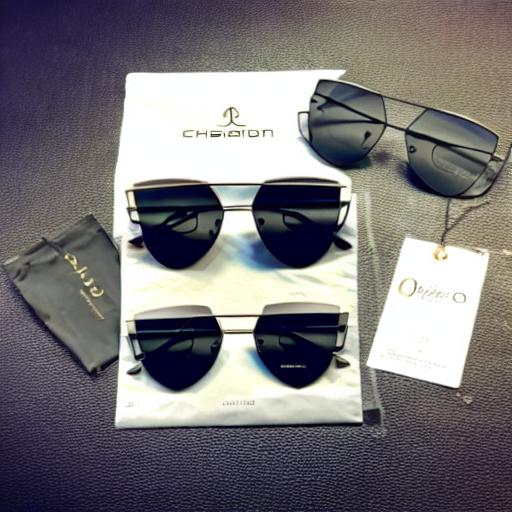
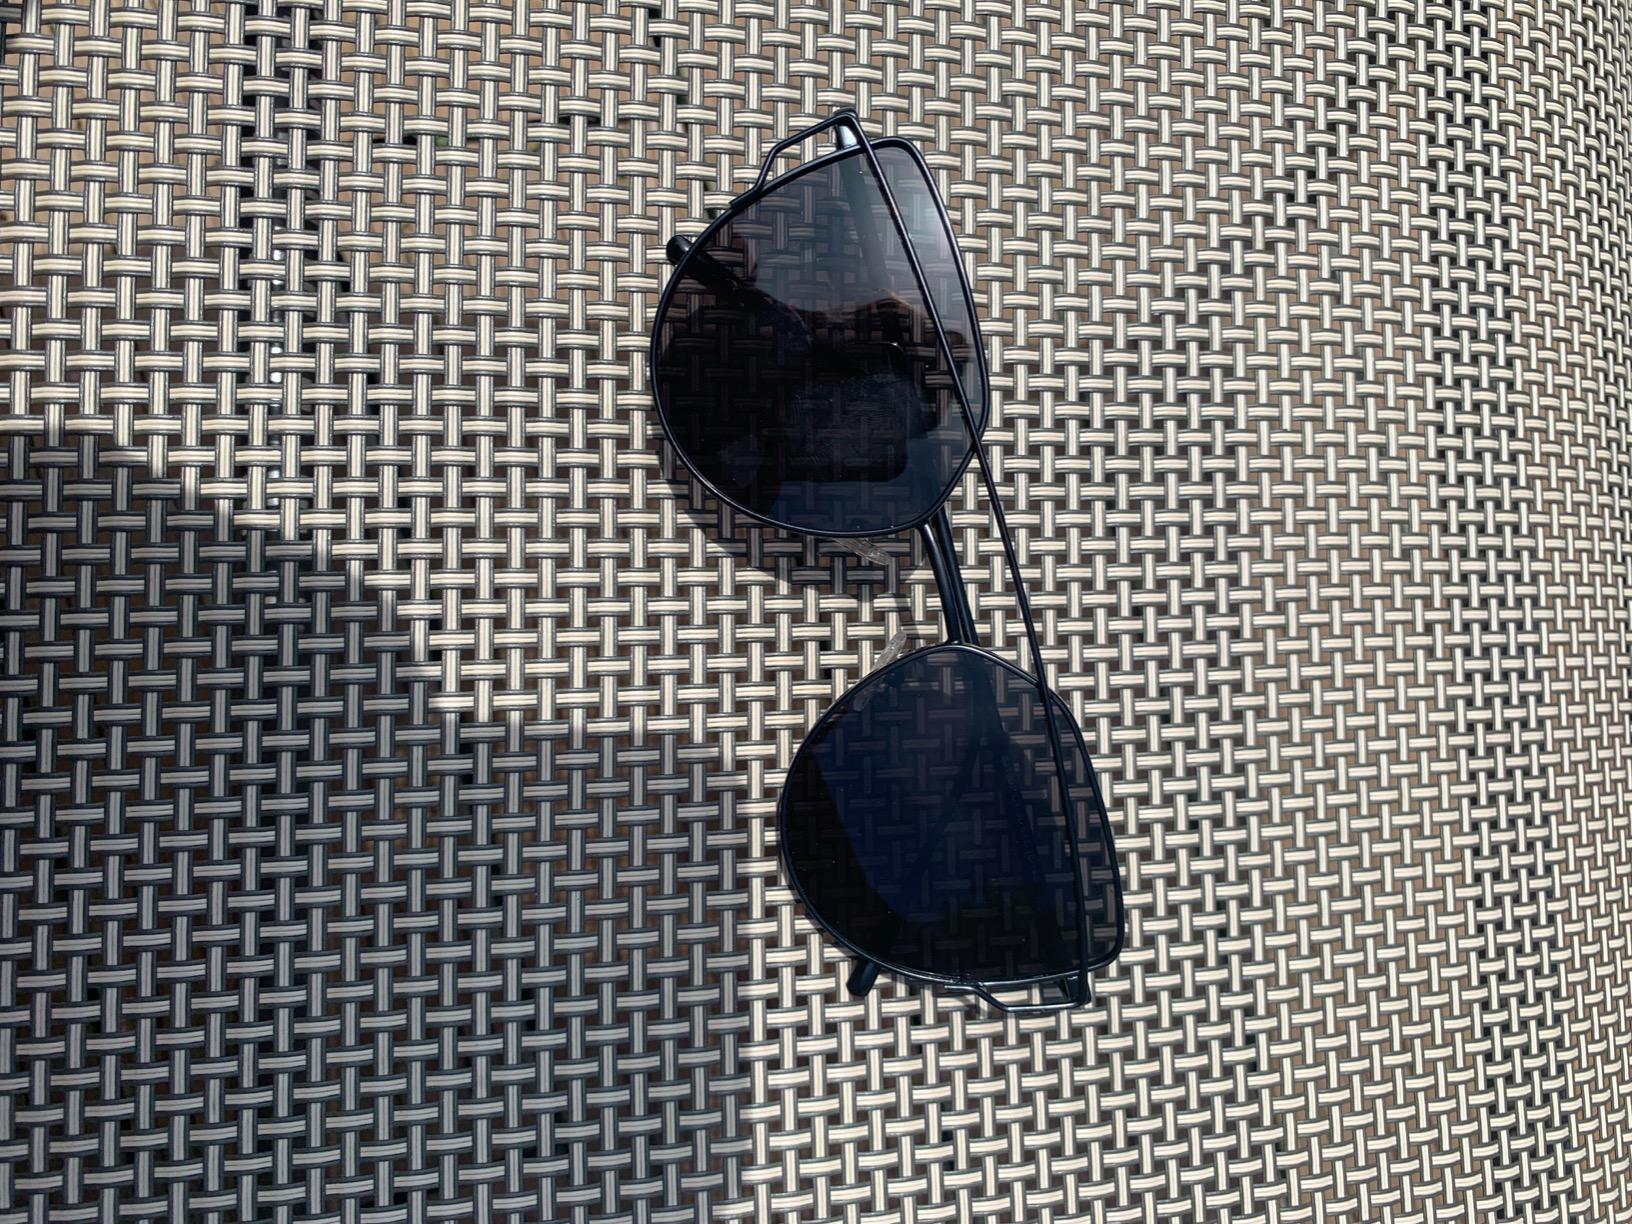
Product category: accessories_sunglasses
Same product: no